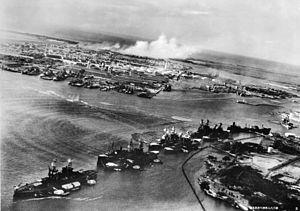
Tamon Yamaguchi, né le 17 août 1892 à Koishikawa et mort le 5 juin 1942 au combat près des îles Midway, a été un amiral de la Marine impériale japonaise.
L’attaque de Pearl Harbor est une attaque surprise menée par les forces aéronavales japonaises le 7 décembre 1941 contre la base navale américaine de Pearl Harbor située sur l’île d’Oahu, dans le territoire américain d’Hawaï. Autorisée par l'empereur du Japon Hirohito, elle vise à détruire la flotte du Pacifique de l’United States Navy. Cette attaque provoque l'entrée des États-Unis dans le conflit mondial.